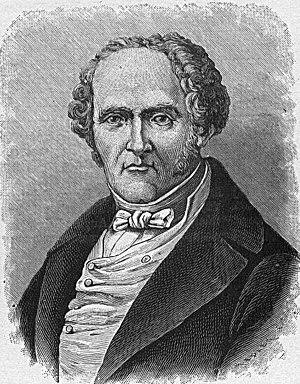
François Marie Charles Fourier Русский: Франсуа Мария Шарль Фурье Eesti: François Marie Charles Fourier
Le mot socialisme recouvre un ensemble très divers de courants de pensée et de mouvements politiques, dont le point commun est de rechercher une organisation sociale et économique plus juste. Le but originel du socialisme est d'obtenir l'égalité sociale, ou du moins une réduction des inégalités et, notamment pour les courants d'inspiration marxiste, d'établir une société sans classes sociales. Plus largement, le socialisme peut être défini comme une tendance politique, historiquement marquée à gauche, dont le principe de base est l'aspiration à un monde meilleur, fondé sur une organisation sociale harmonieuse et sur la lutte contre les injustices. Selon les contextes, le mot socialisme ou l'adjectif socialiste peuvent qualifier une idéologie, un parti politique, un régime politique ou une organisation sociale.
Le Bugey, société scientifique, historique et littéraire est une société savante créée à Belley en 1908 par le comte Marc de Seyssel-Cressieu et le chanoine Joseph Tournier.
L’utopie est une représentation d'une société idéale sans défaut contrairement à la réalité. C'est un genre d'apologue qui se traduit, dans les écrits, par un régime politique idéal, une société parfaite ou encore une communauté d'individus vivant heureux et en harmonie, souvent écrites pour dénoncer les injustices et dérives de leurs temps.
La révolution industrielle est le processus historique du XIXᵉ siècle qui fait basculer, une société à dominante agraire et artisanale vers une société commerciale et industrielle. Cette transformation, tirée par le boom ferroviaire des années 1840, affecte profondément l'agriculture, l'économie, le droit, la politique, la société et l'environnement.